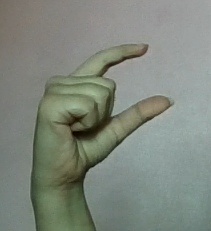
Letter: dal